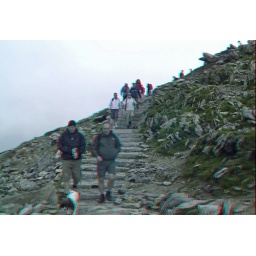
On the summit Mount Snowdon in anaglyph 3D stereo red blue glasses to view